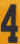
Number: 4